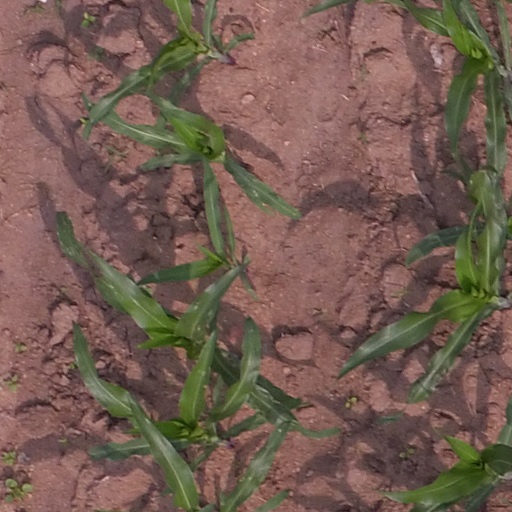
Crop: maize; corn